2nd Gloucestershire Rifle Volunteers

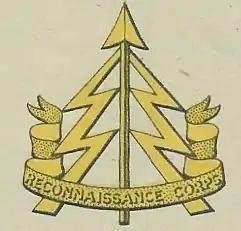
Cap badge of the Reconnaissance Corps, 1941.

The Battle of France began on 10 May with the German invasion of the Low Countries. The BEF followed the pre-arranged Plan D and advanced into Belgium to take up defences along the Dyle. 48th (SM) Division was in support of the divisions along the Dyle line, with 5th Gloucesters sent to Glabais (near Genappe) to make contact with the French Army on the right flank. Arriving at 04.00 on 17 May they found no sign of the French and were recalled two hours later. By now, the German Army had broken through the Ardennes to the east, forcing the BEF to withdraw again across a series of river lines. From Glabais 5th Gloucesters marched back 30 miles in the day, twice taking up defensive positions and once opening fire on enemy tanks. At 22.00 the tired battalion was ordered to send two companies forward again to cover the withdrawal of other units. By the end of 19 May the whole force was back across the Escaut, with 48th (SM) Division, already tired after many miles marching, having raced to get to the river ahead of the German vanguard. By the time it reached Frasnes where it picked up transport for Tournai, 5th Gloucesters had marched in 83 hours.